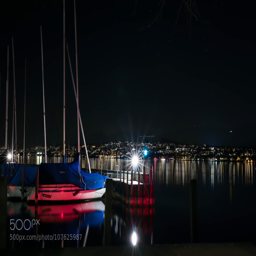
boats at the lake at night